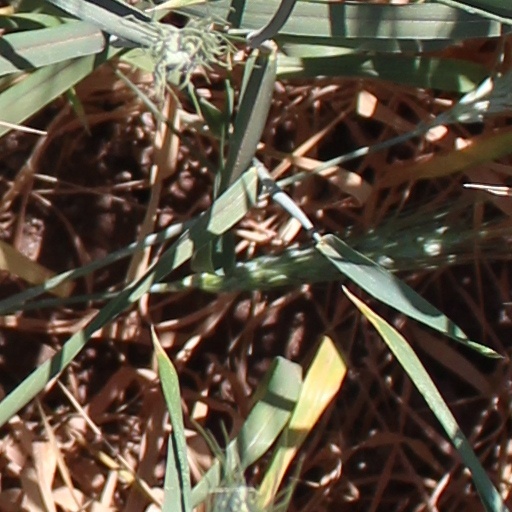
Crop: wheat